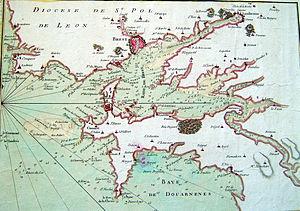
Carte de la rade de Brest de de la presqu'ile de Crozon en 1779
La rade de Brest est une grande baie de 180 km² située dans le Finistère en Bretagne. Elle est reliée à l'océan Atlantique, nommé à cet endroit la mer d'Iroise, par un passage large de 1,8 km qui se nomme le goulet de Brest.
Rumengol est une ancienne commune du département français du Finistère rattachée à celle du Faou depuis 1970. L'église Notre-Dame de Rumengol est le lieu d'importants pardons.
Le dépôt des cartes et plans de la Marine est un service cartographique créé en 1720 par le Régent. Il est l’ancêtre direct de l’actuel service hydrographique et océanographique de la Marine.